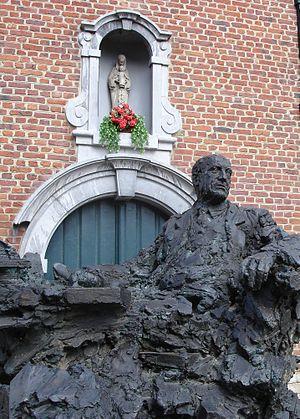
Cyriel Paul Coupé, est un écrivain et poète belge d'expression néerlandaise, connu sous le pseudonyme d’Anton van Wilderode.
ba